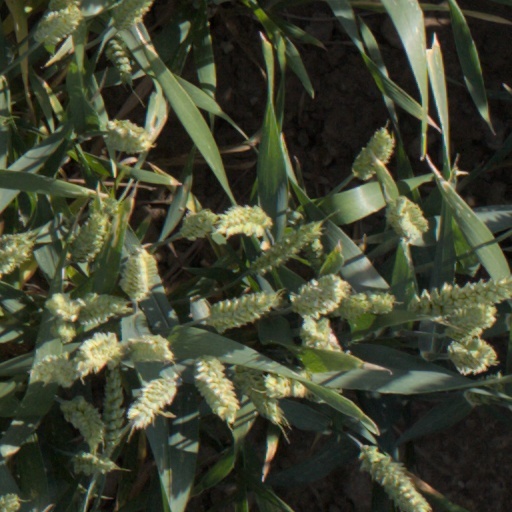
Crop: wheat